Dovetail rail

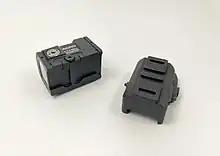
Left: Aimpoint Acro C2 reflex sight laying on its side. Right: Acro rail on a Picatinny riser.

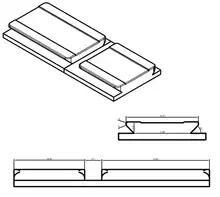
Approximate dimensions of an Aimpoint Acro rail.

Some dovetail rails have integrated recoil lugs. One example is the Aimpoint Acro rail which is a 45 degree rail with a width of approximately 16.5 mm.